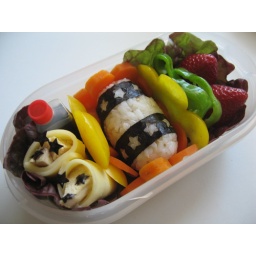
From left, chicken wrapped in cheese, ume-boshi-onigiri surrounded by yellow pepper slices and carrot, green italian pepper and strawberries. Voila!